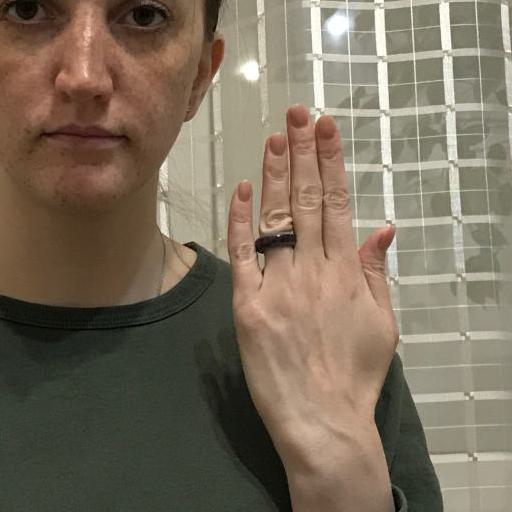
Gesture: stop_inverted